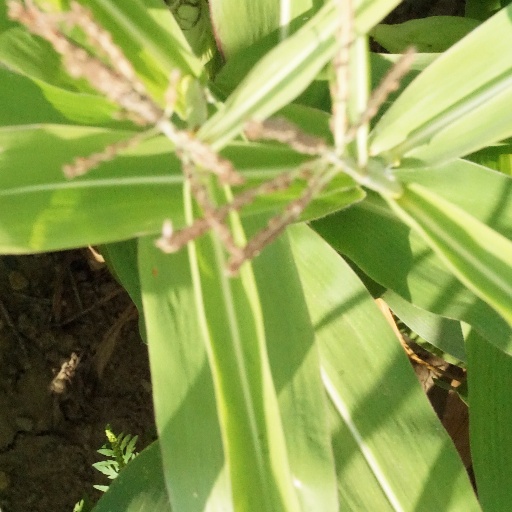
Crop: maize; corn